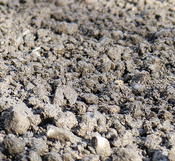
Surface type: gravel